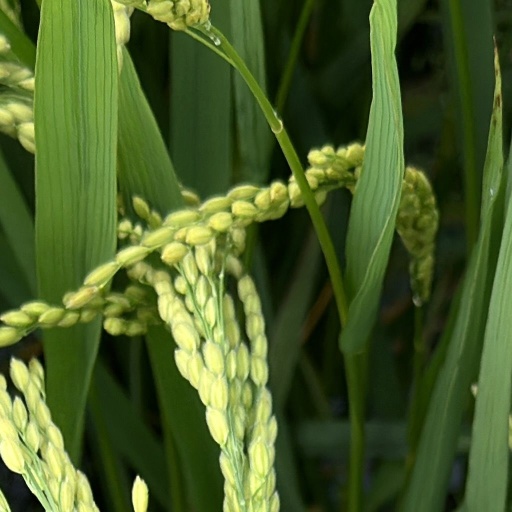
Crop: rice